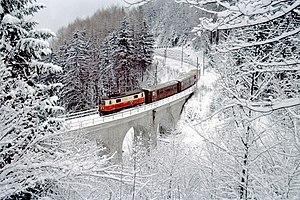
Les chemins de fer de la NÖVOG constituent un réseau de transport de passagers par chemin de fer local desservant le land de Basse-Autriche et une partie du land de Styrie en Autriche. Il est exploité par la société d'État NÖVOG, propriété à 100 % du land de Basse-Autriche.